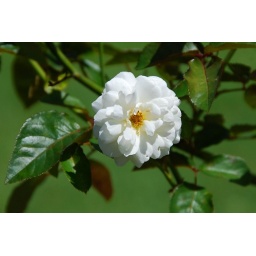
A white flower photographed in a church garden at Windsor.